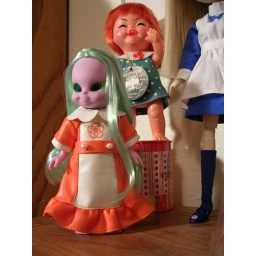
Bippitita (or just Bippi) found an orange Licca dress in the mail box. Disco dolly screams with joy!!!